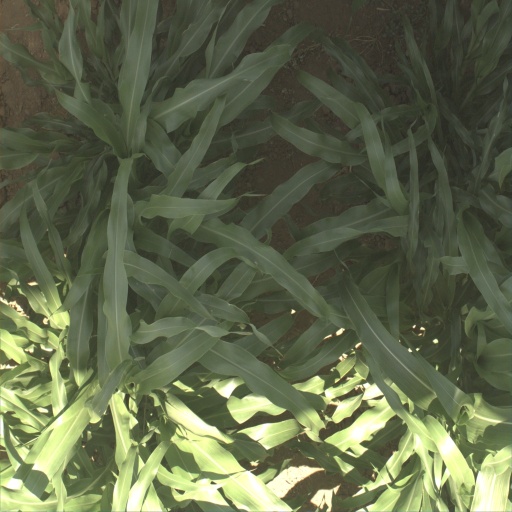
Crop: sorghum